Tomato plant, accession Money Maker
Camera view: vertical (180 deg); turntable rotation: 240 degrees
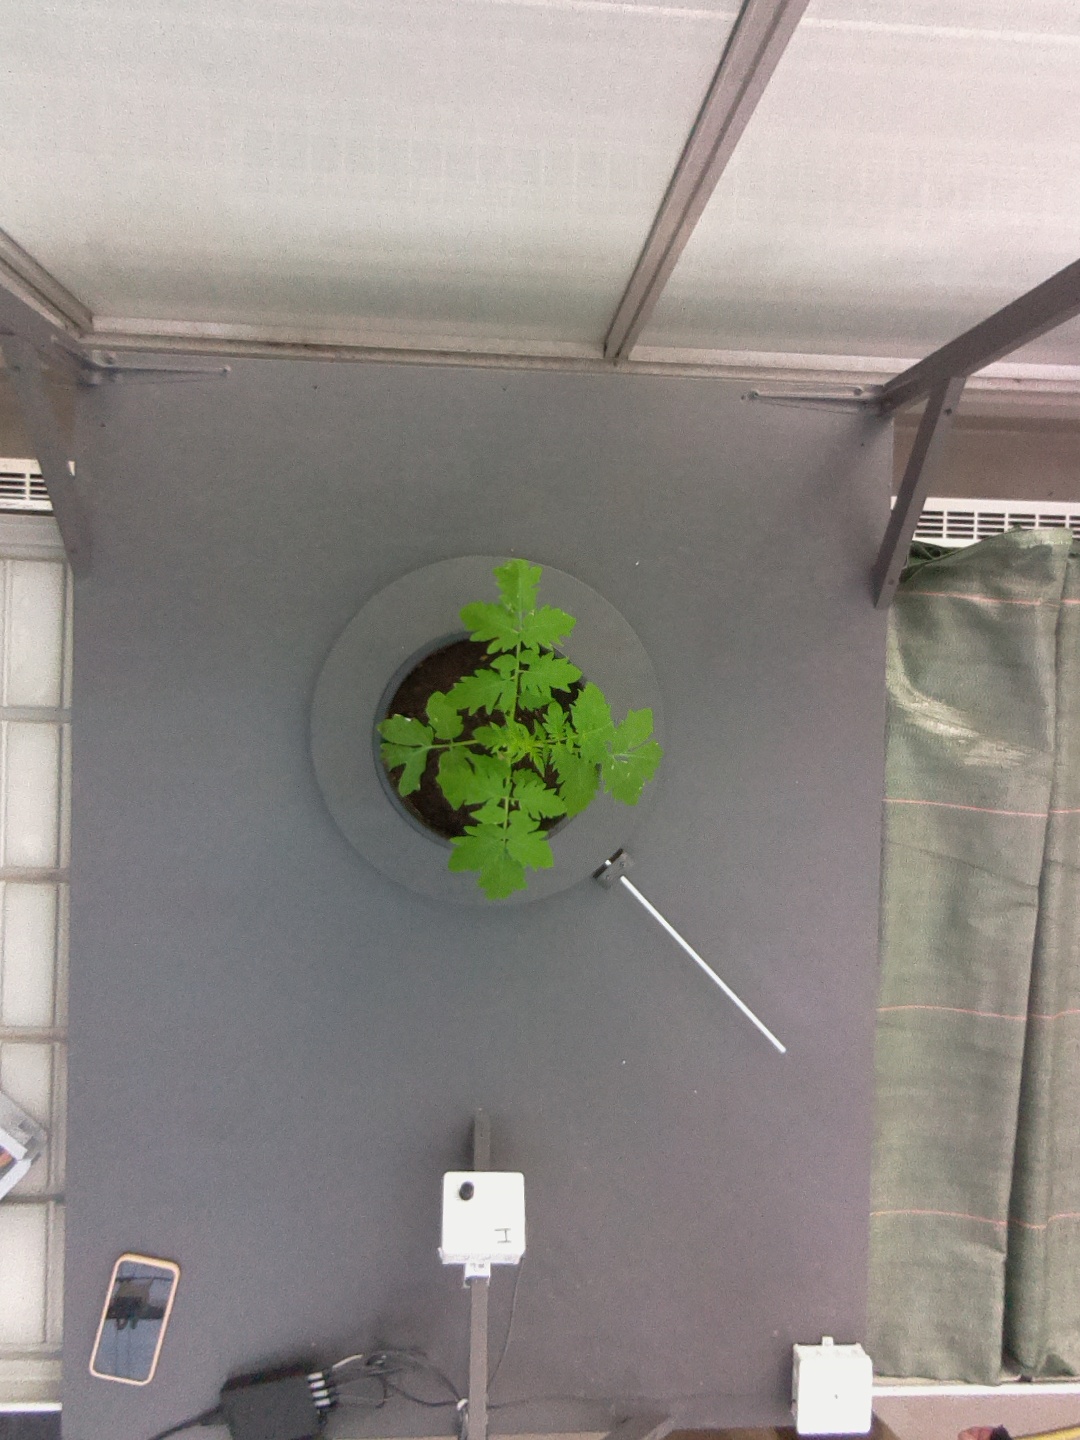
BBCH growth stage 13: 6 of true leaves visible